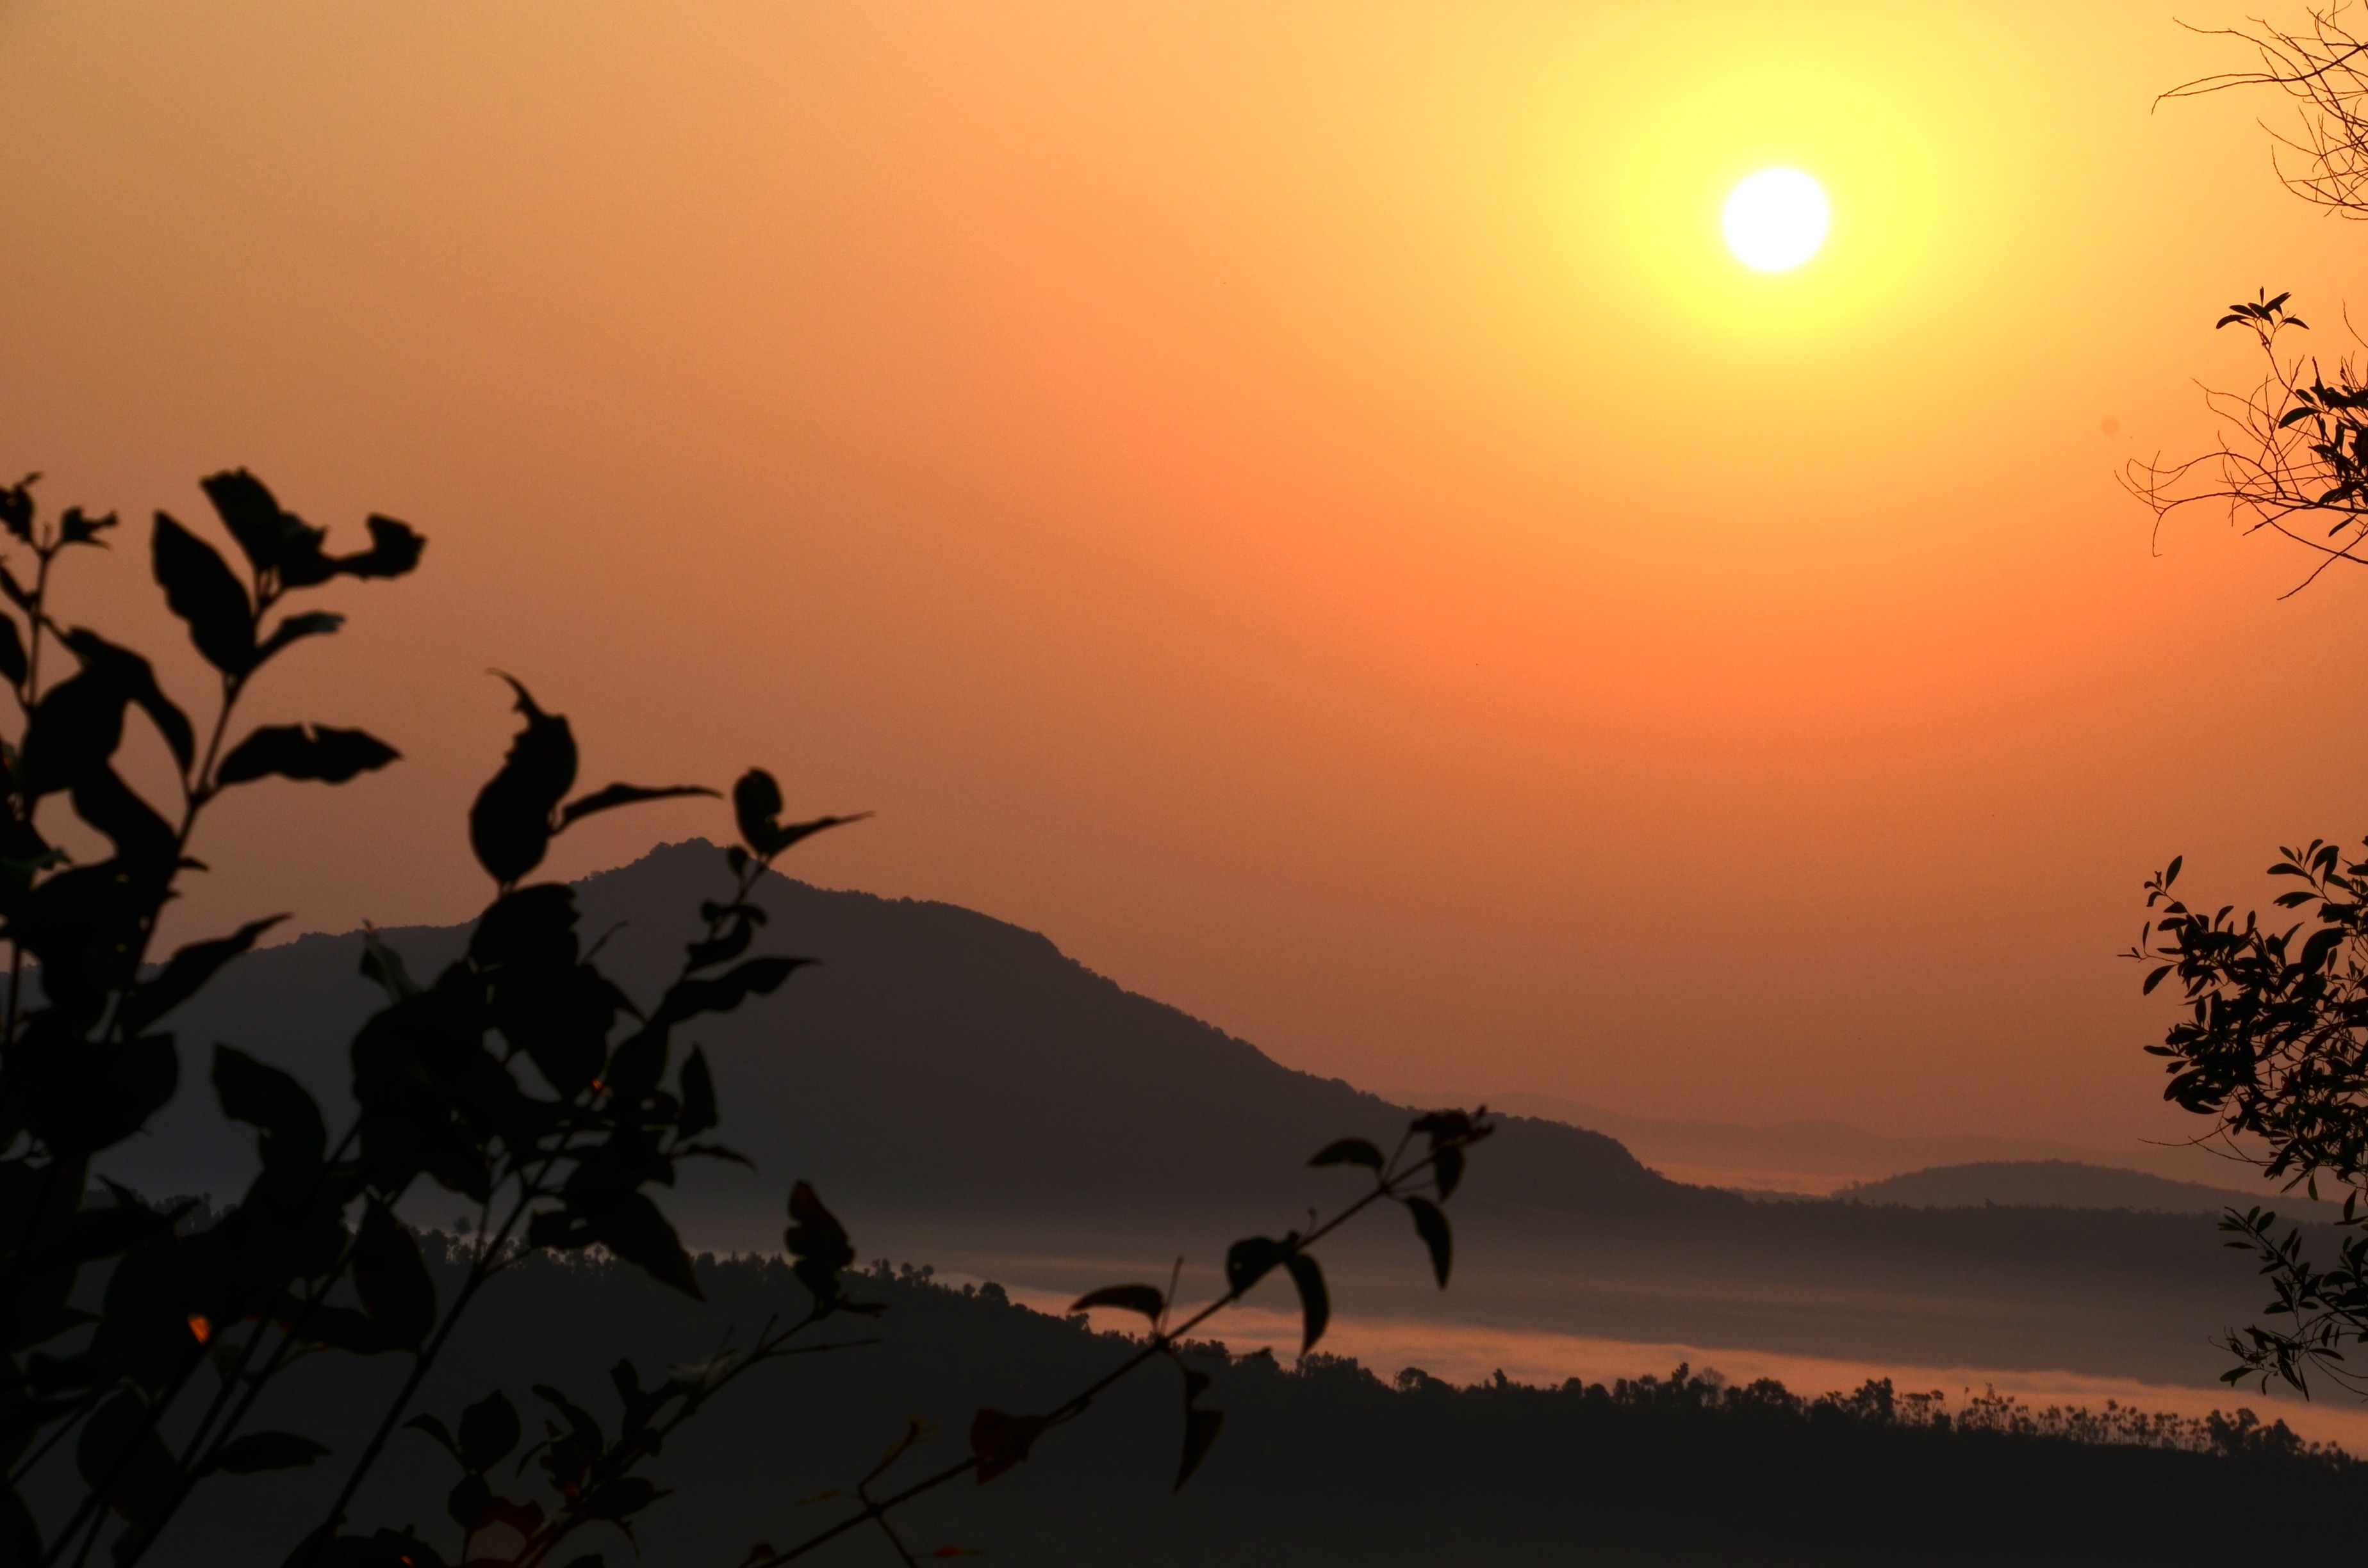
landscape, nature, outdoor, wilderness, branch, silhouette, mountain, sky, sun, sunrise, sunset, sunlight, morning, dawn, land, dusk, wild, environment, evening, tranquil, scenic, natural, scenery, weather, savanna, plain, outdoors, clouds, meteorology, afterglow, atmospheric phenomenon